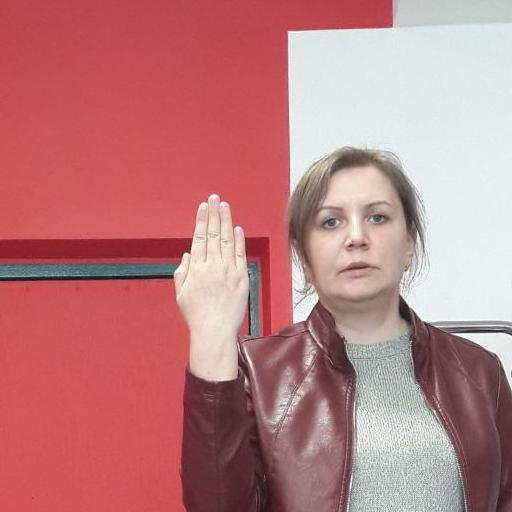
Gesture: stop_inverted